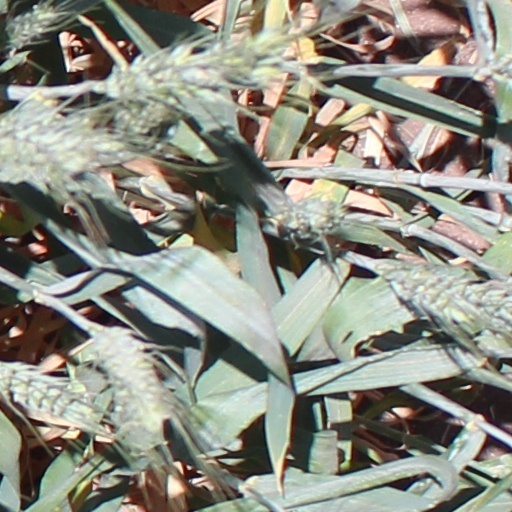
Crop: wheat